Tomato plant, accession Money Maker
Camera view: horizontal (90 deg, fisheye); turntable rotation: 120 degrees
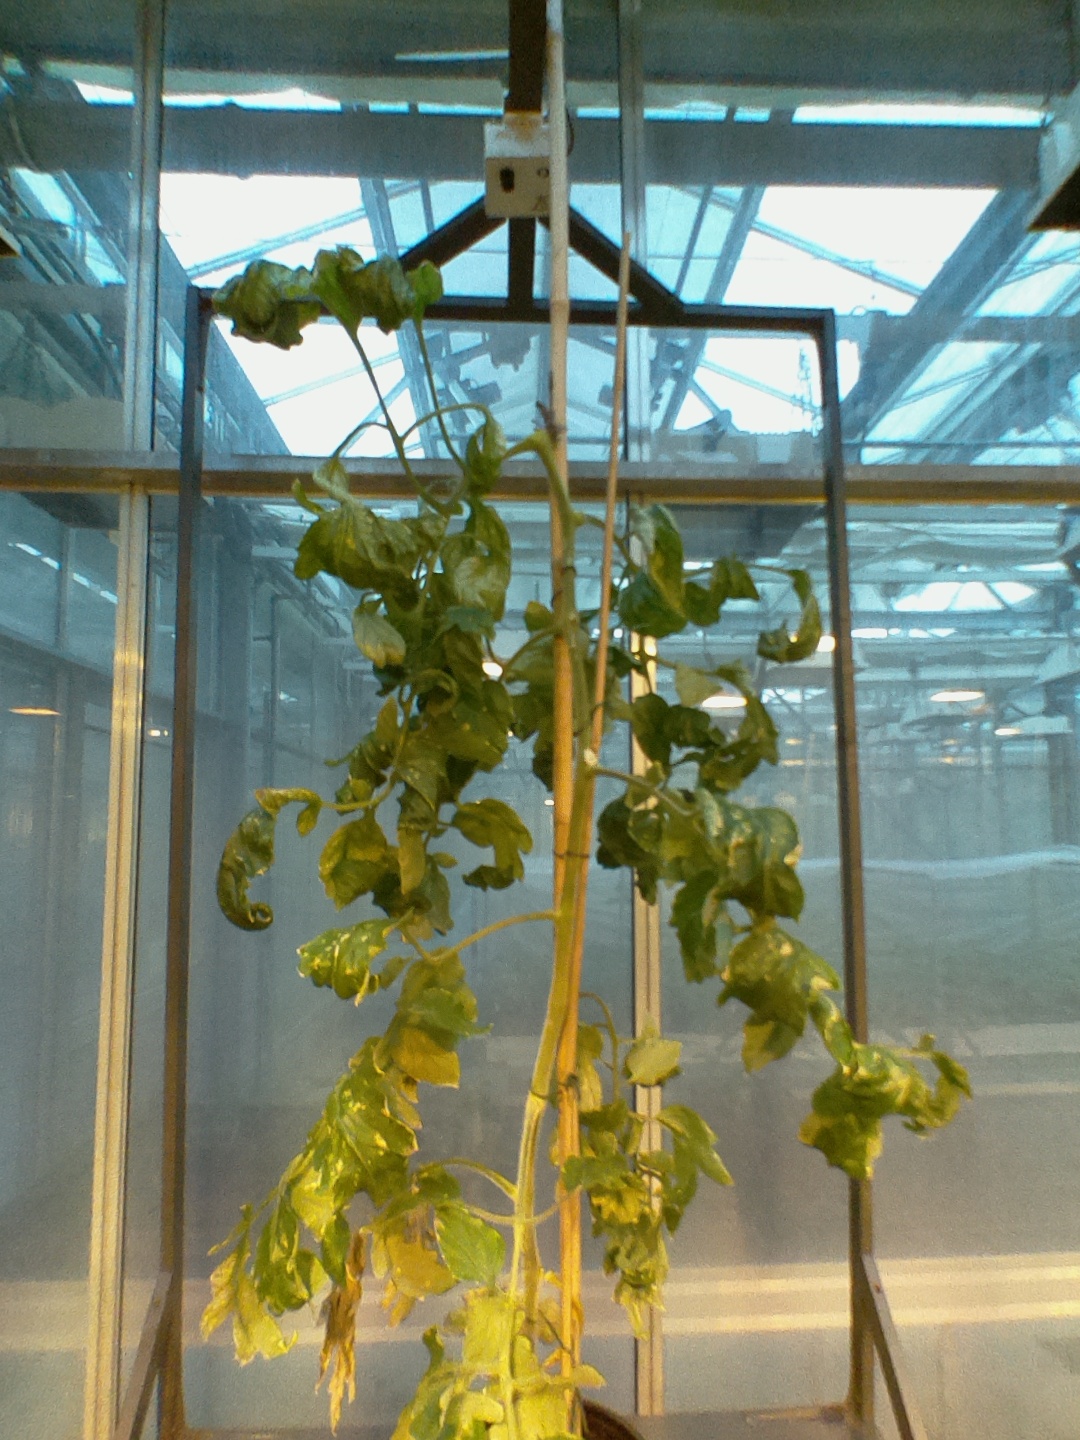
BBCH growth stage 29: 90%-100% Side shoots formed